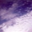
Label: cloud